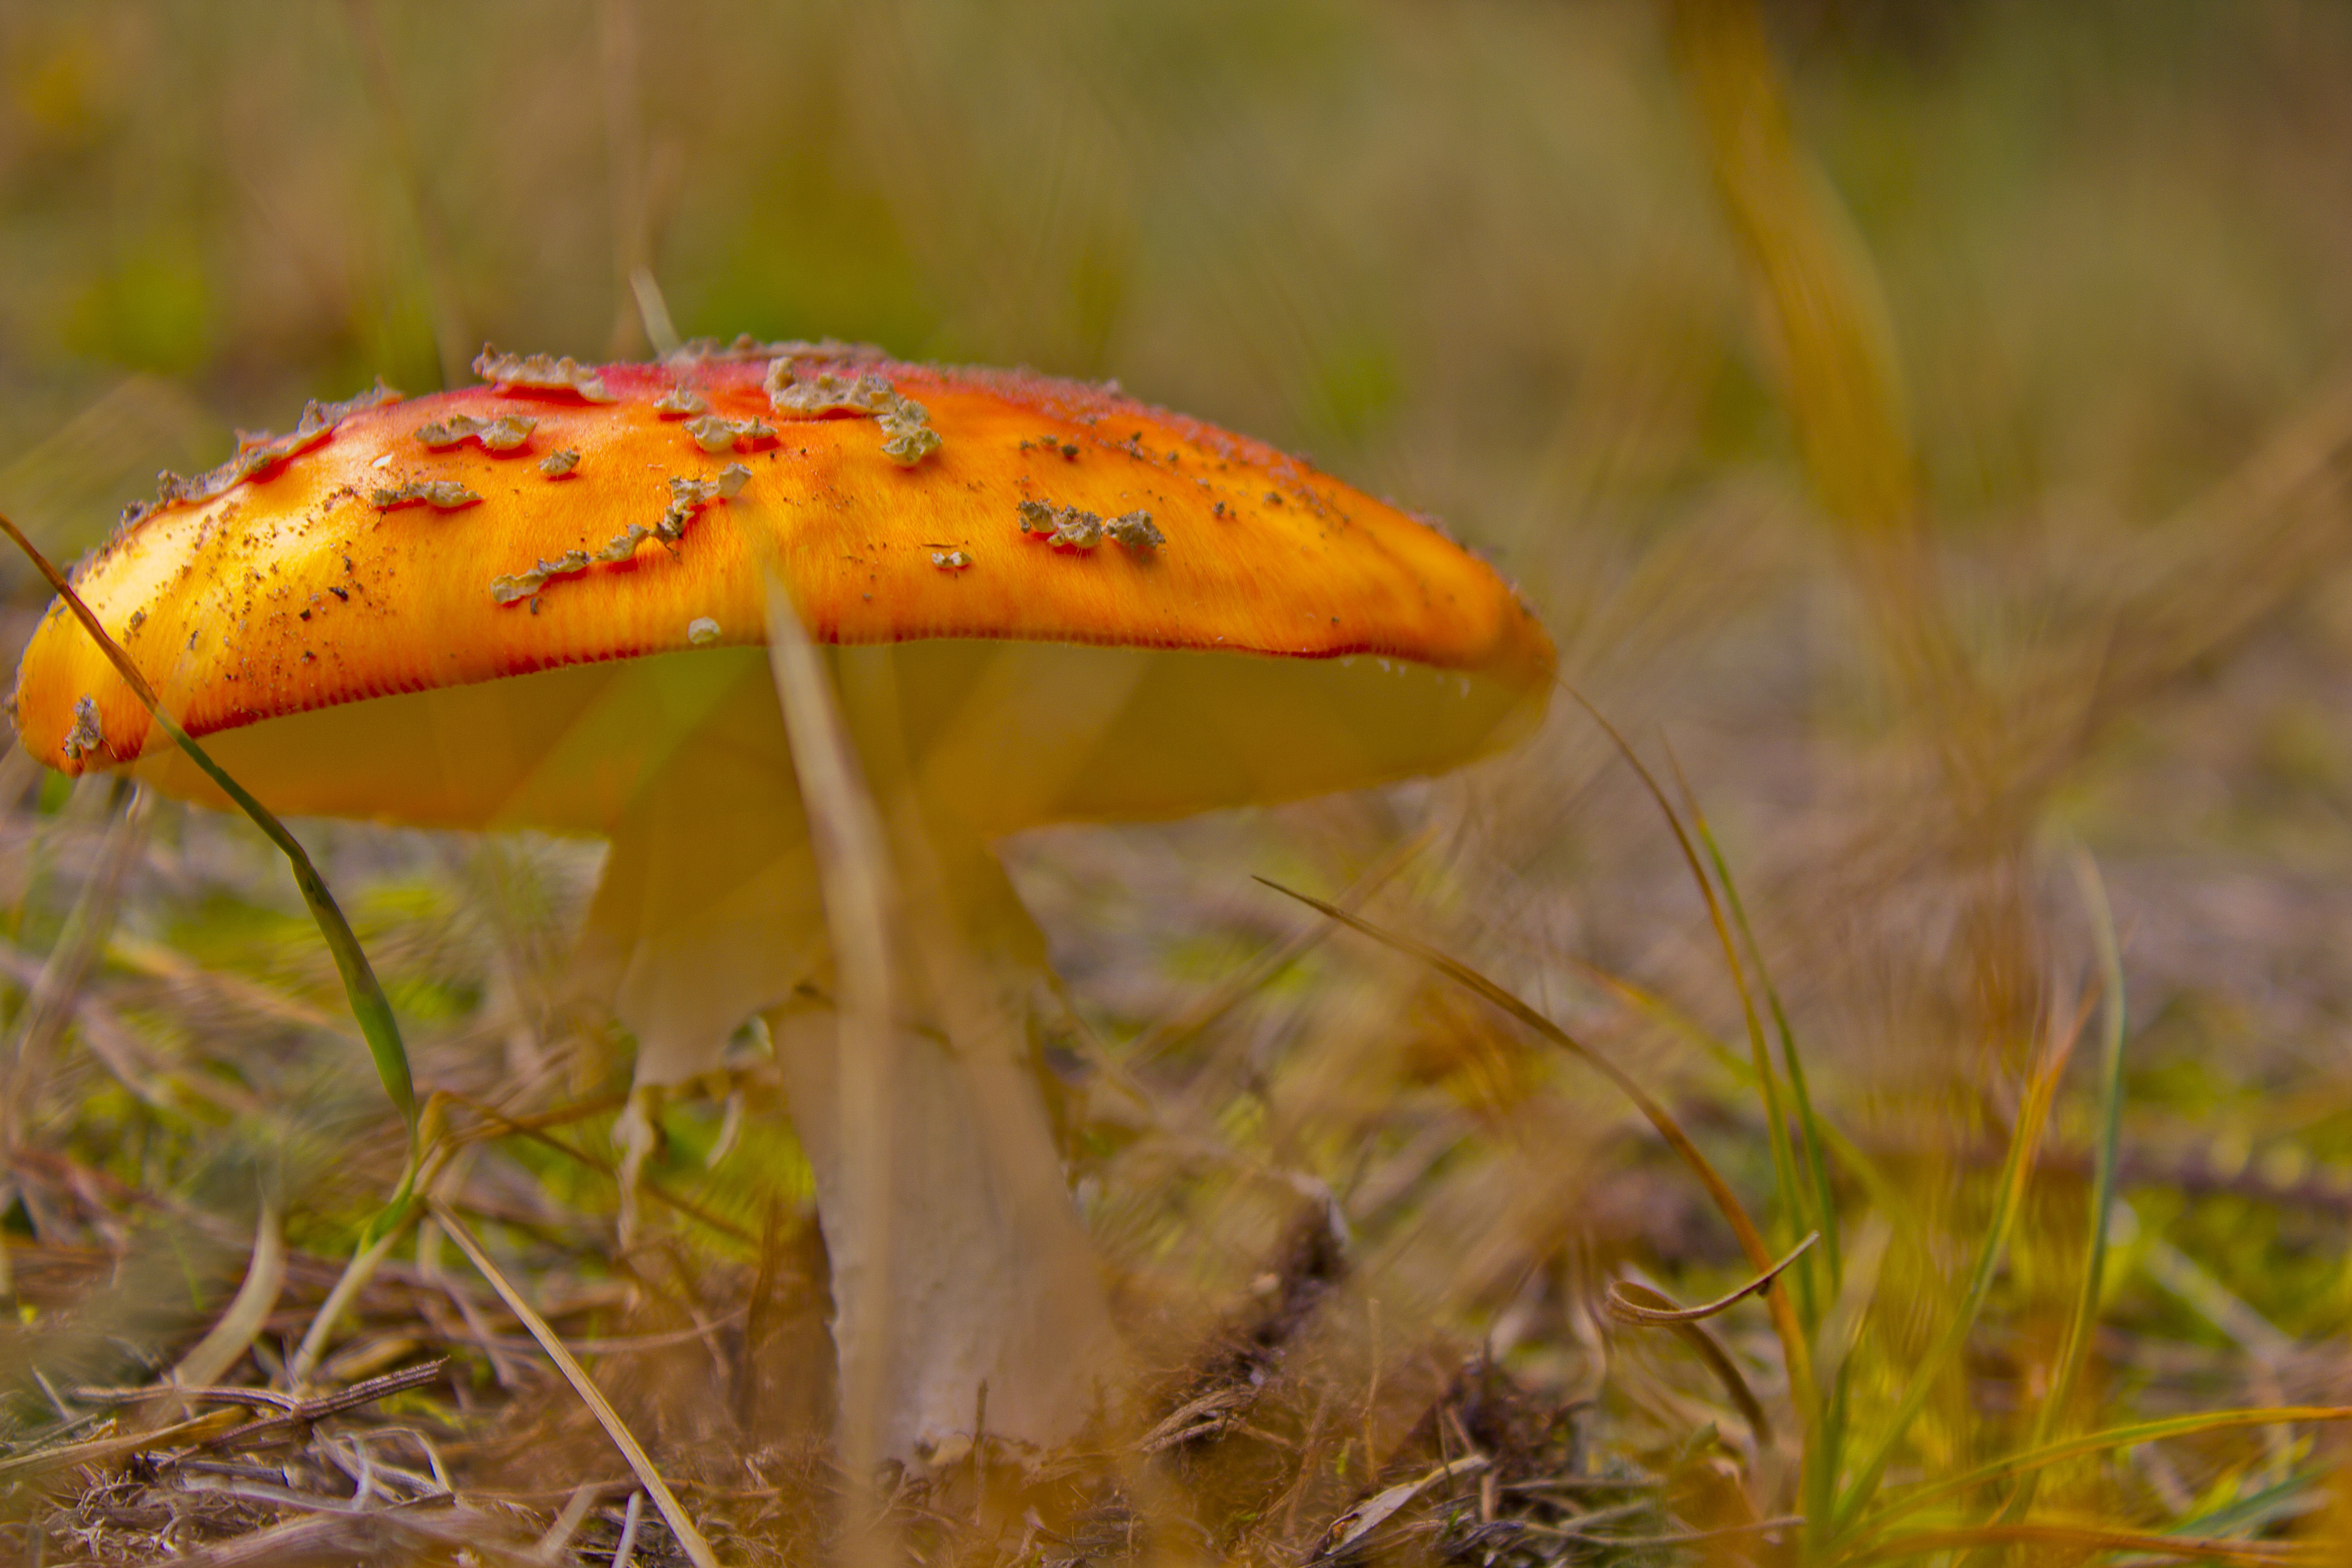
nature, plant, meadow, prairie, leaf, flower, autumn, mushroom, flora, fauna, fungus, agaric, bolete, macro photography, medicinal mushroom, penny bun